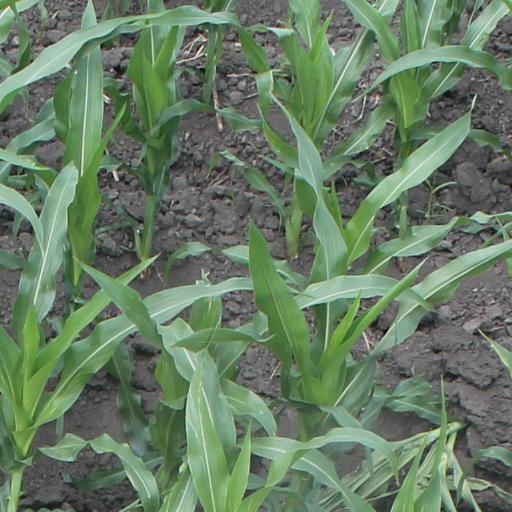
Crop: maize; corn